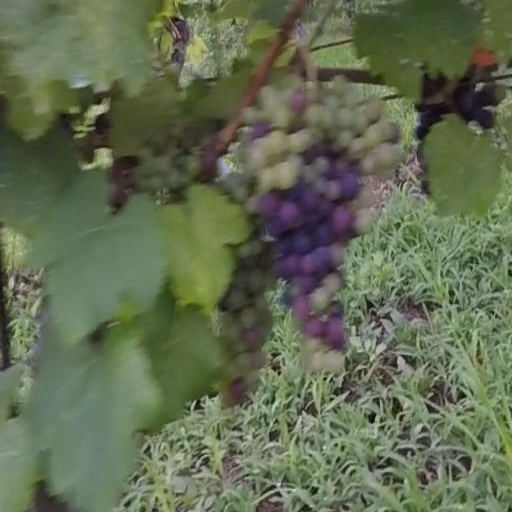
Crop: grape